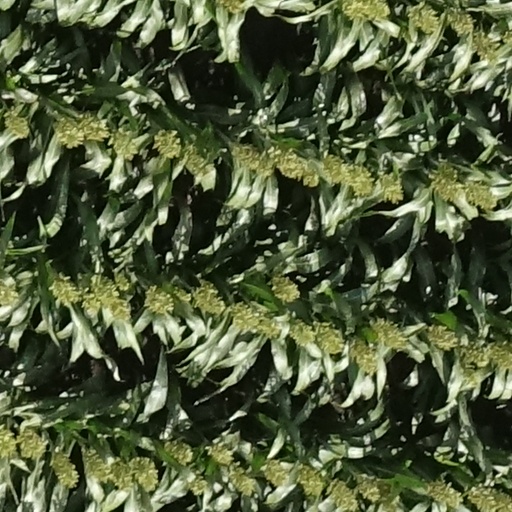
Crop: sorghum